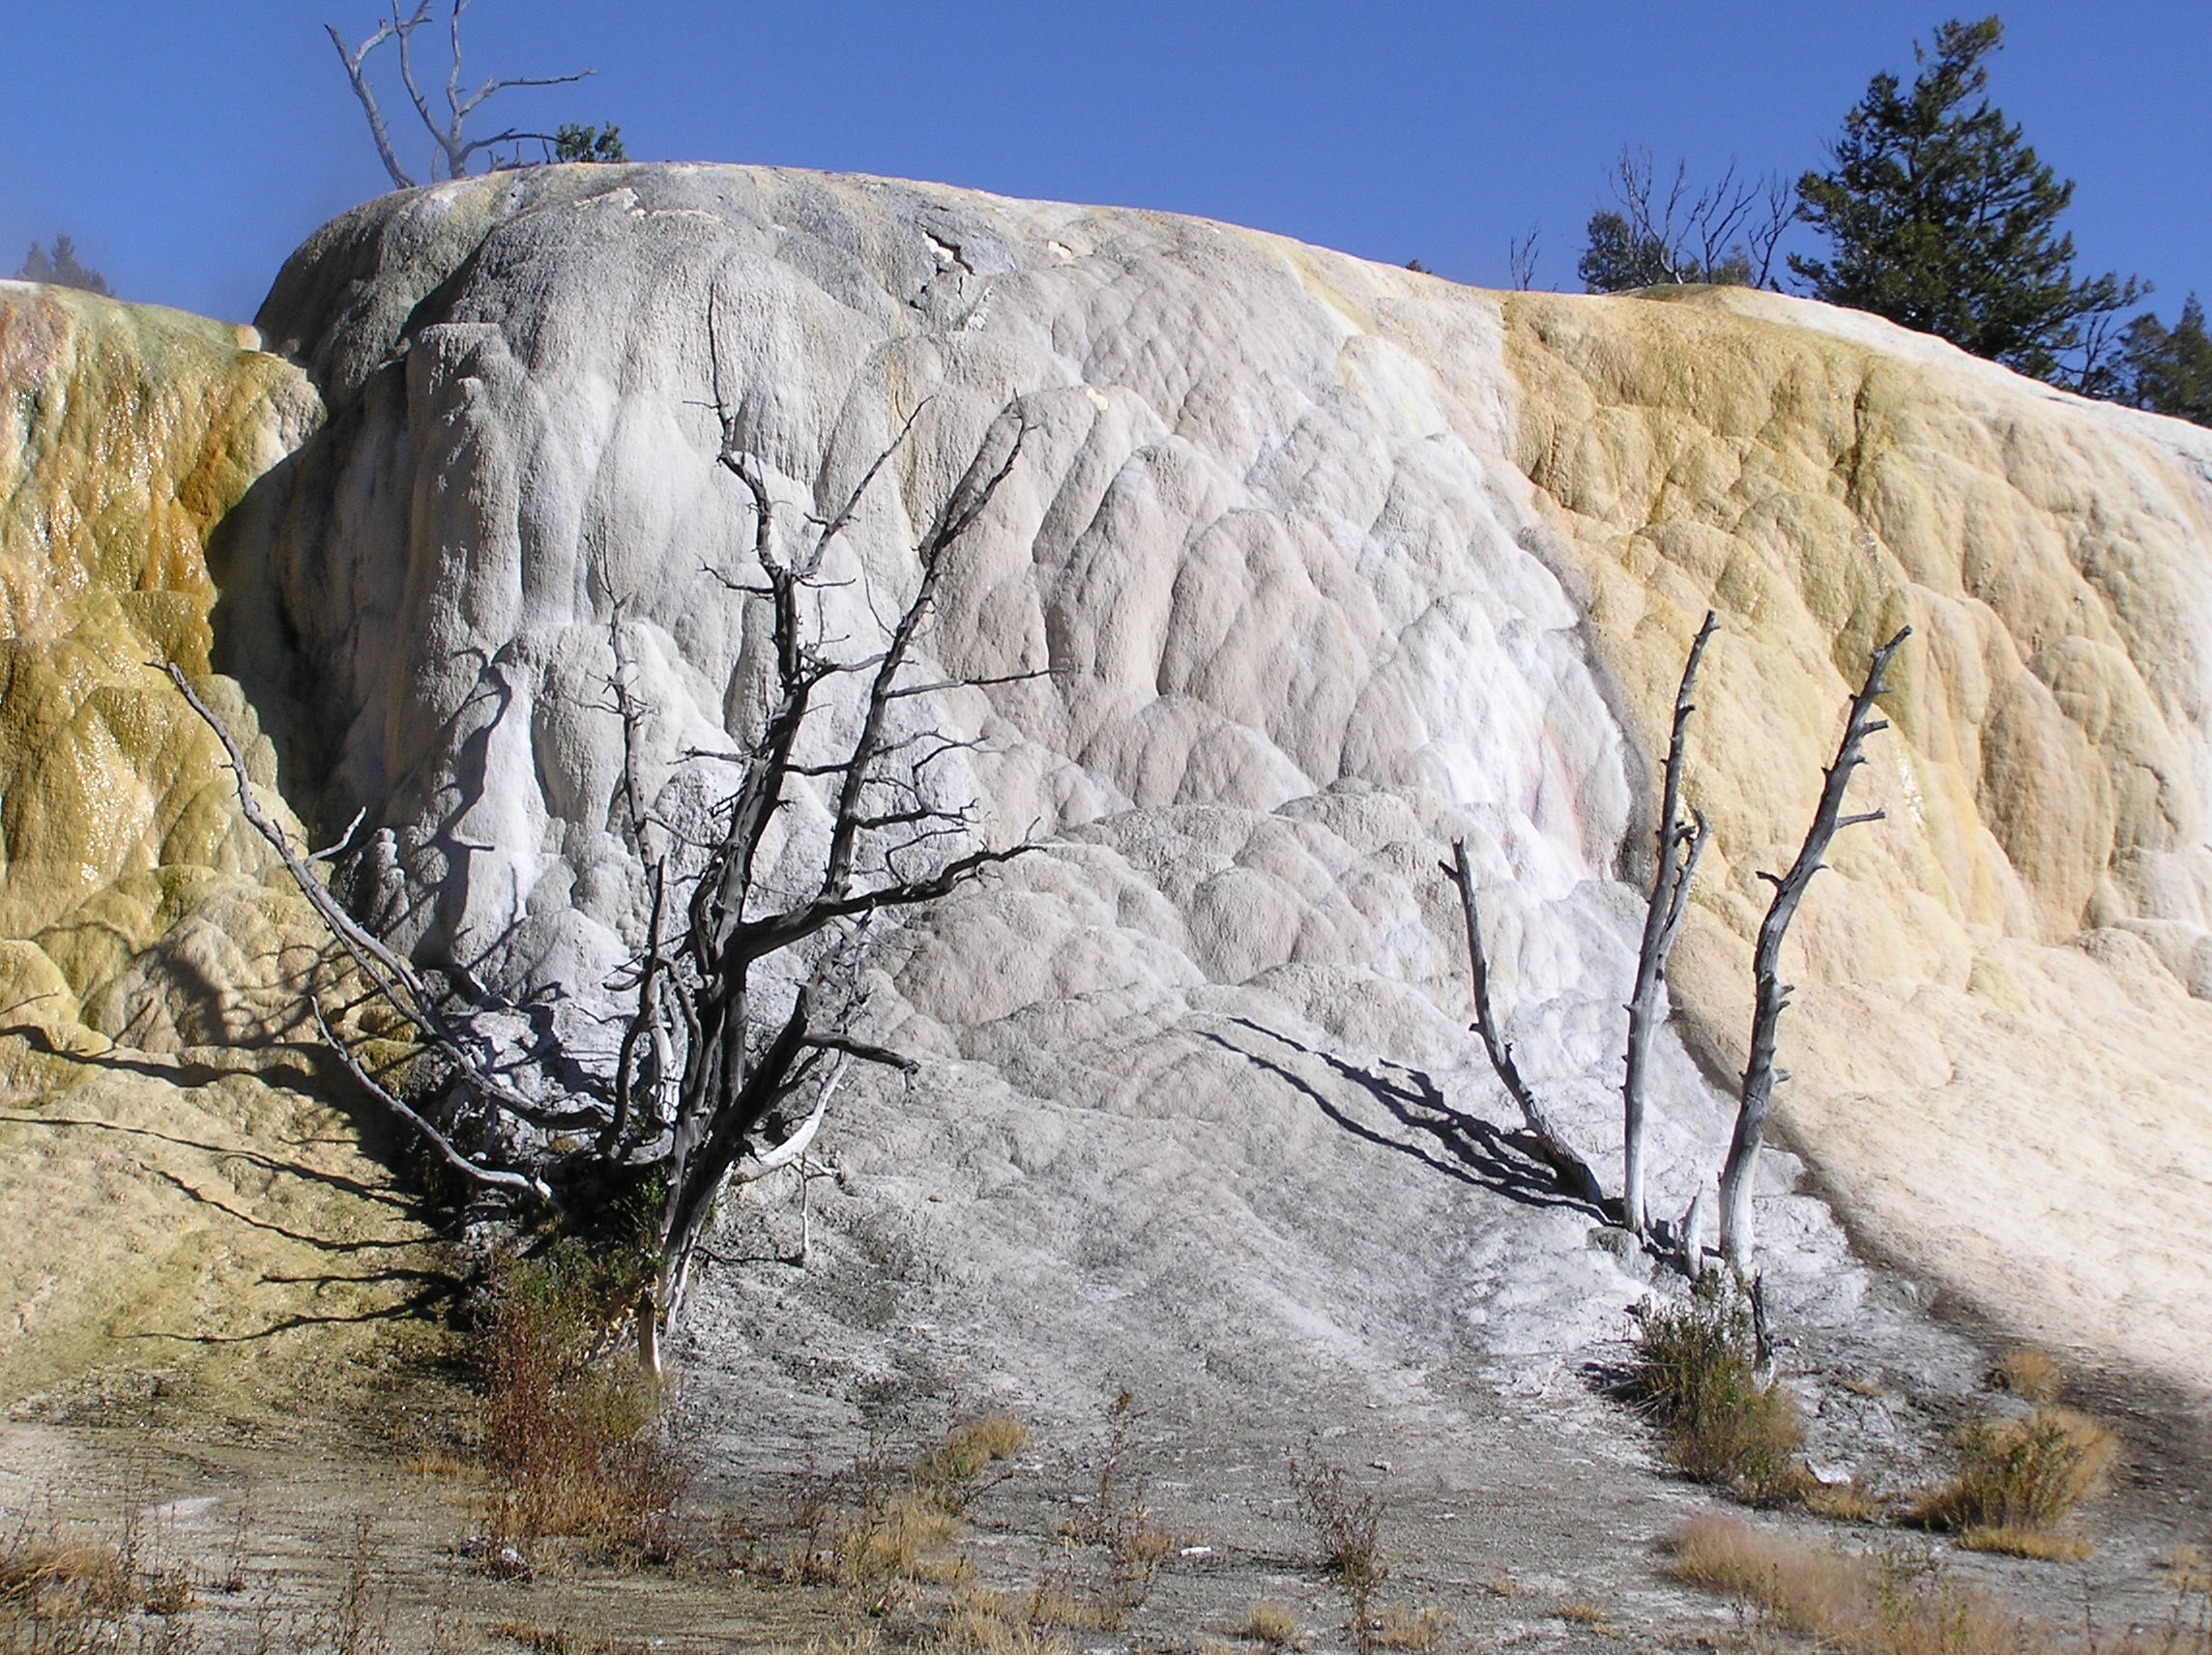
water, rock, wilderness, mountain, snow, winter, valley, formation, cliff, ice, terrain, material, yellowstone, geology, badlands, boulder, minerals, orange spring